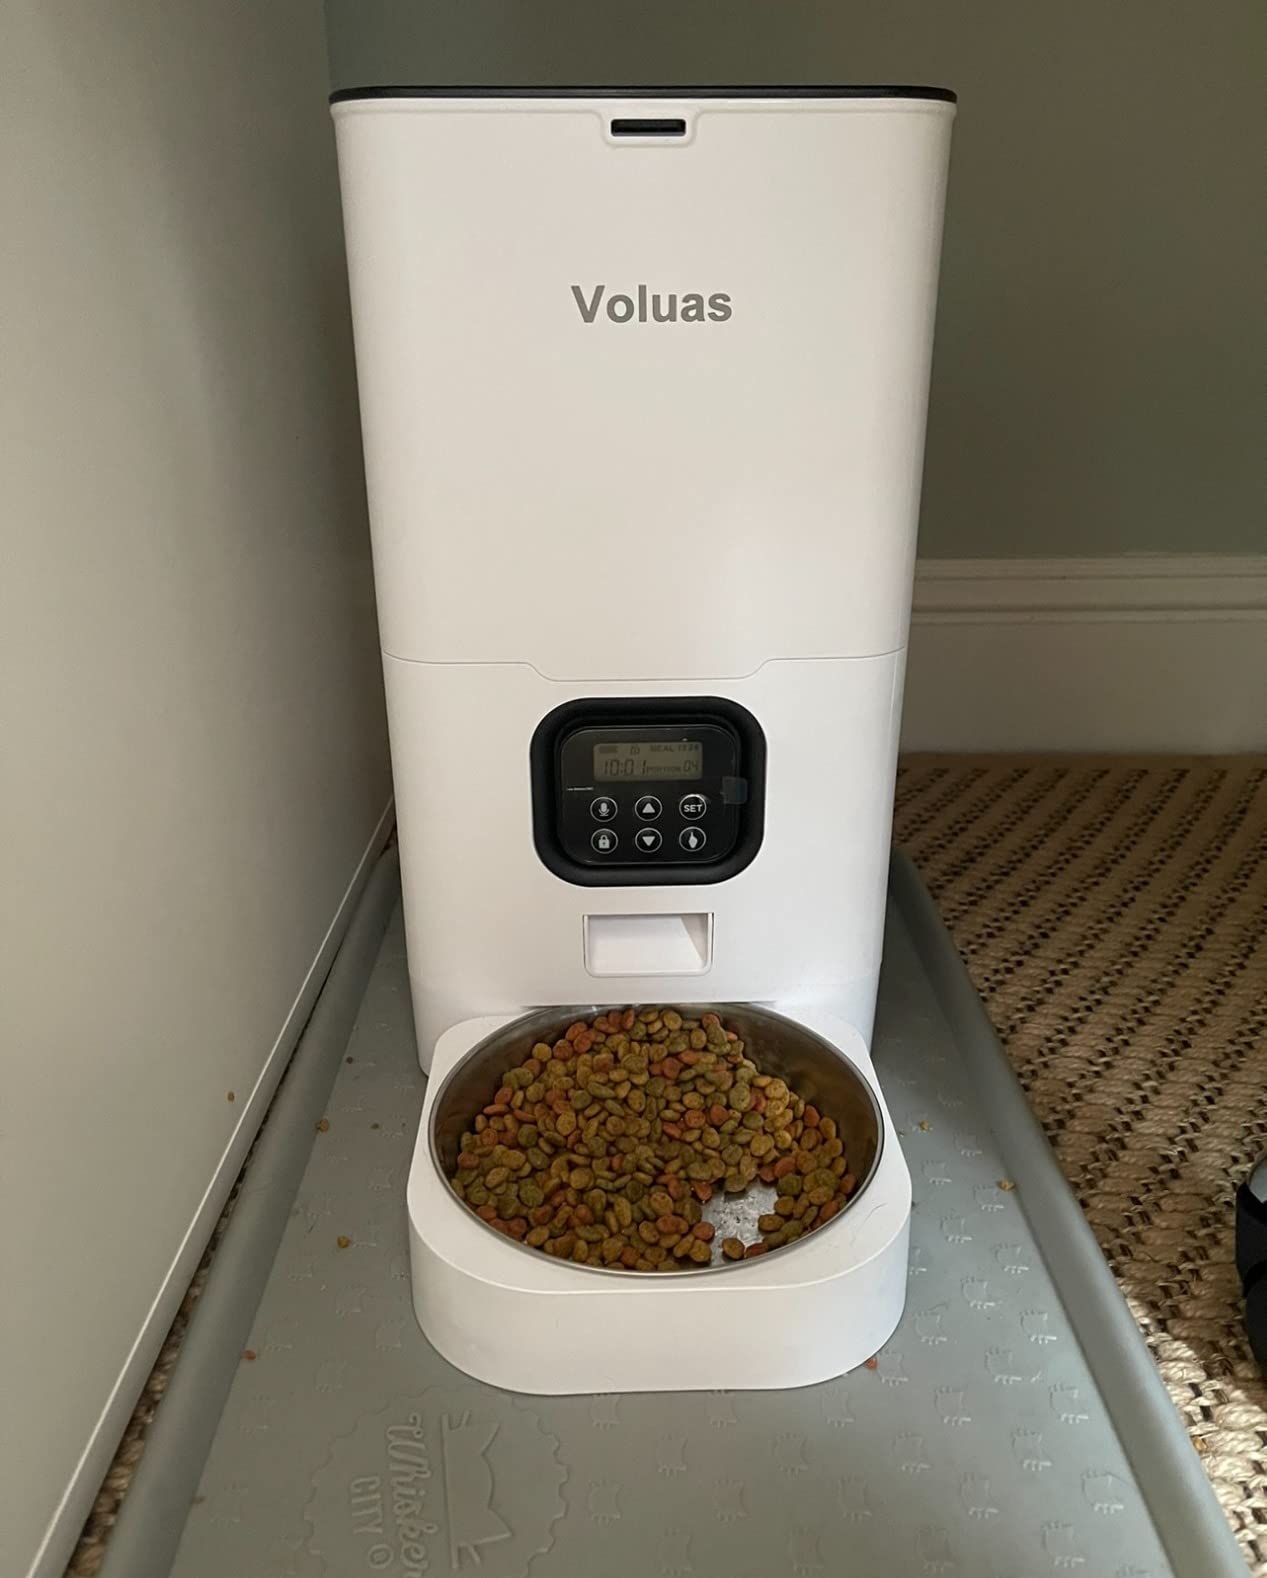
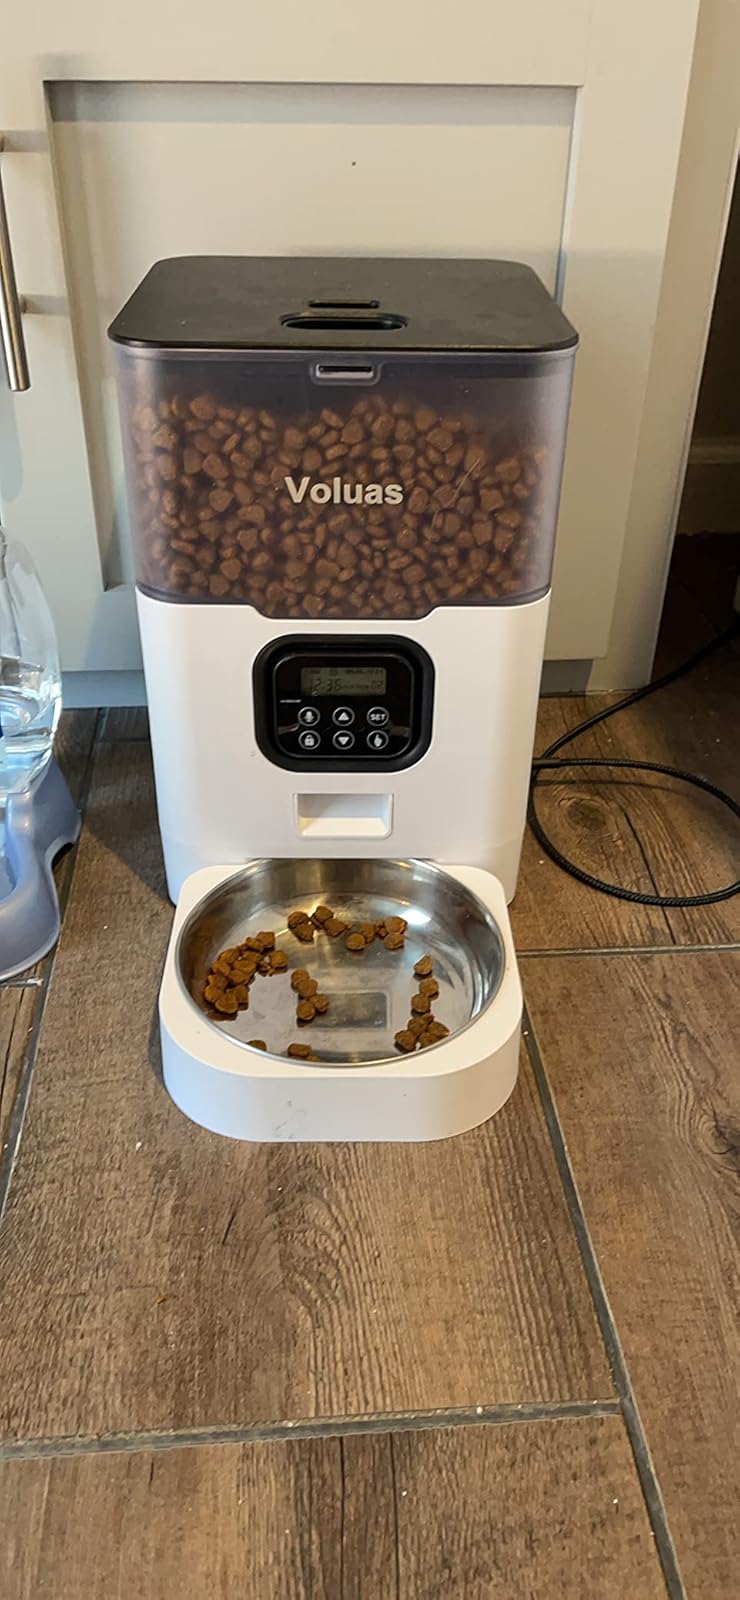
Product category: items_feeder
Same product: no